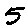
Label: 5